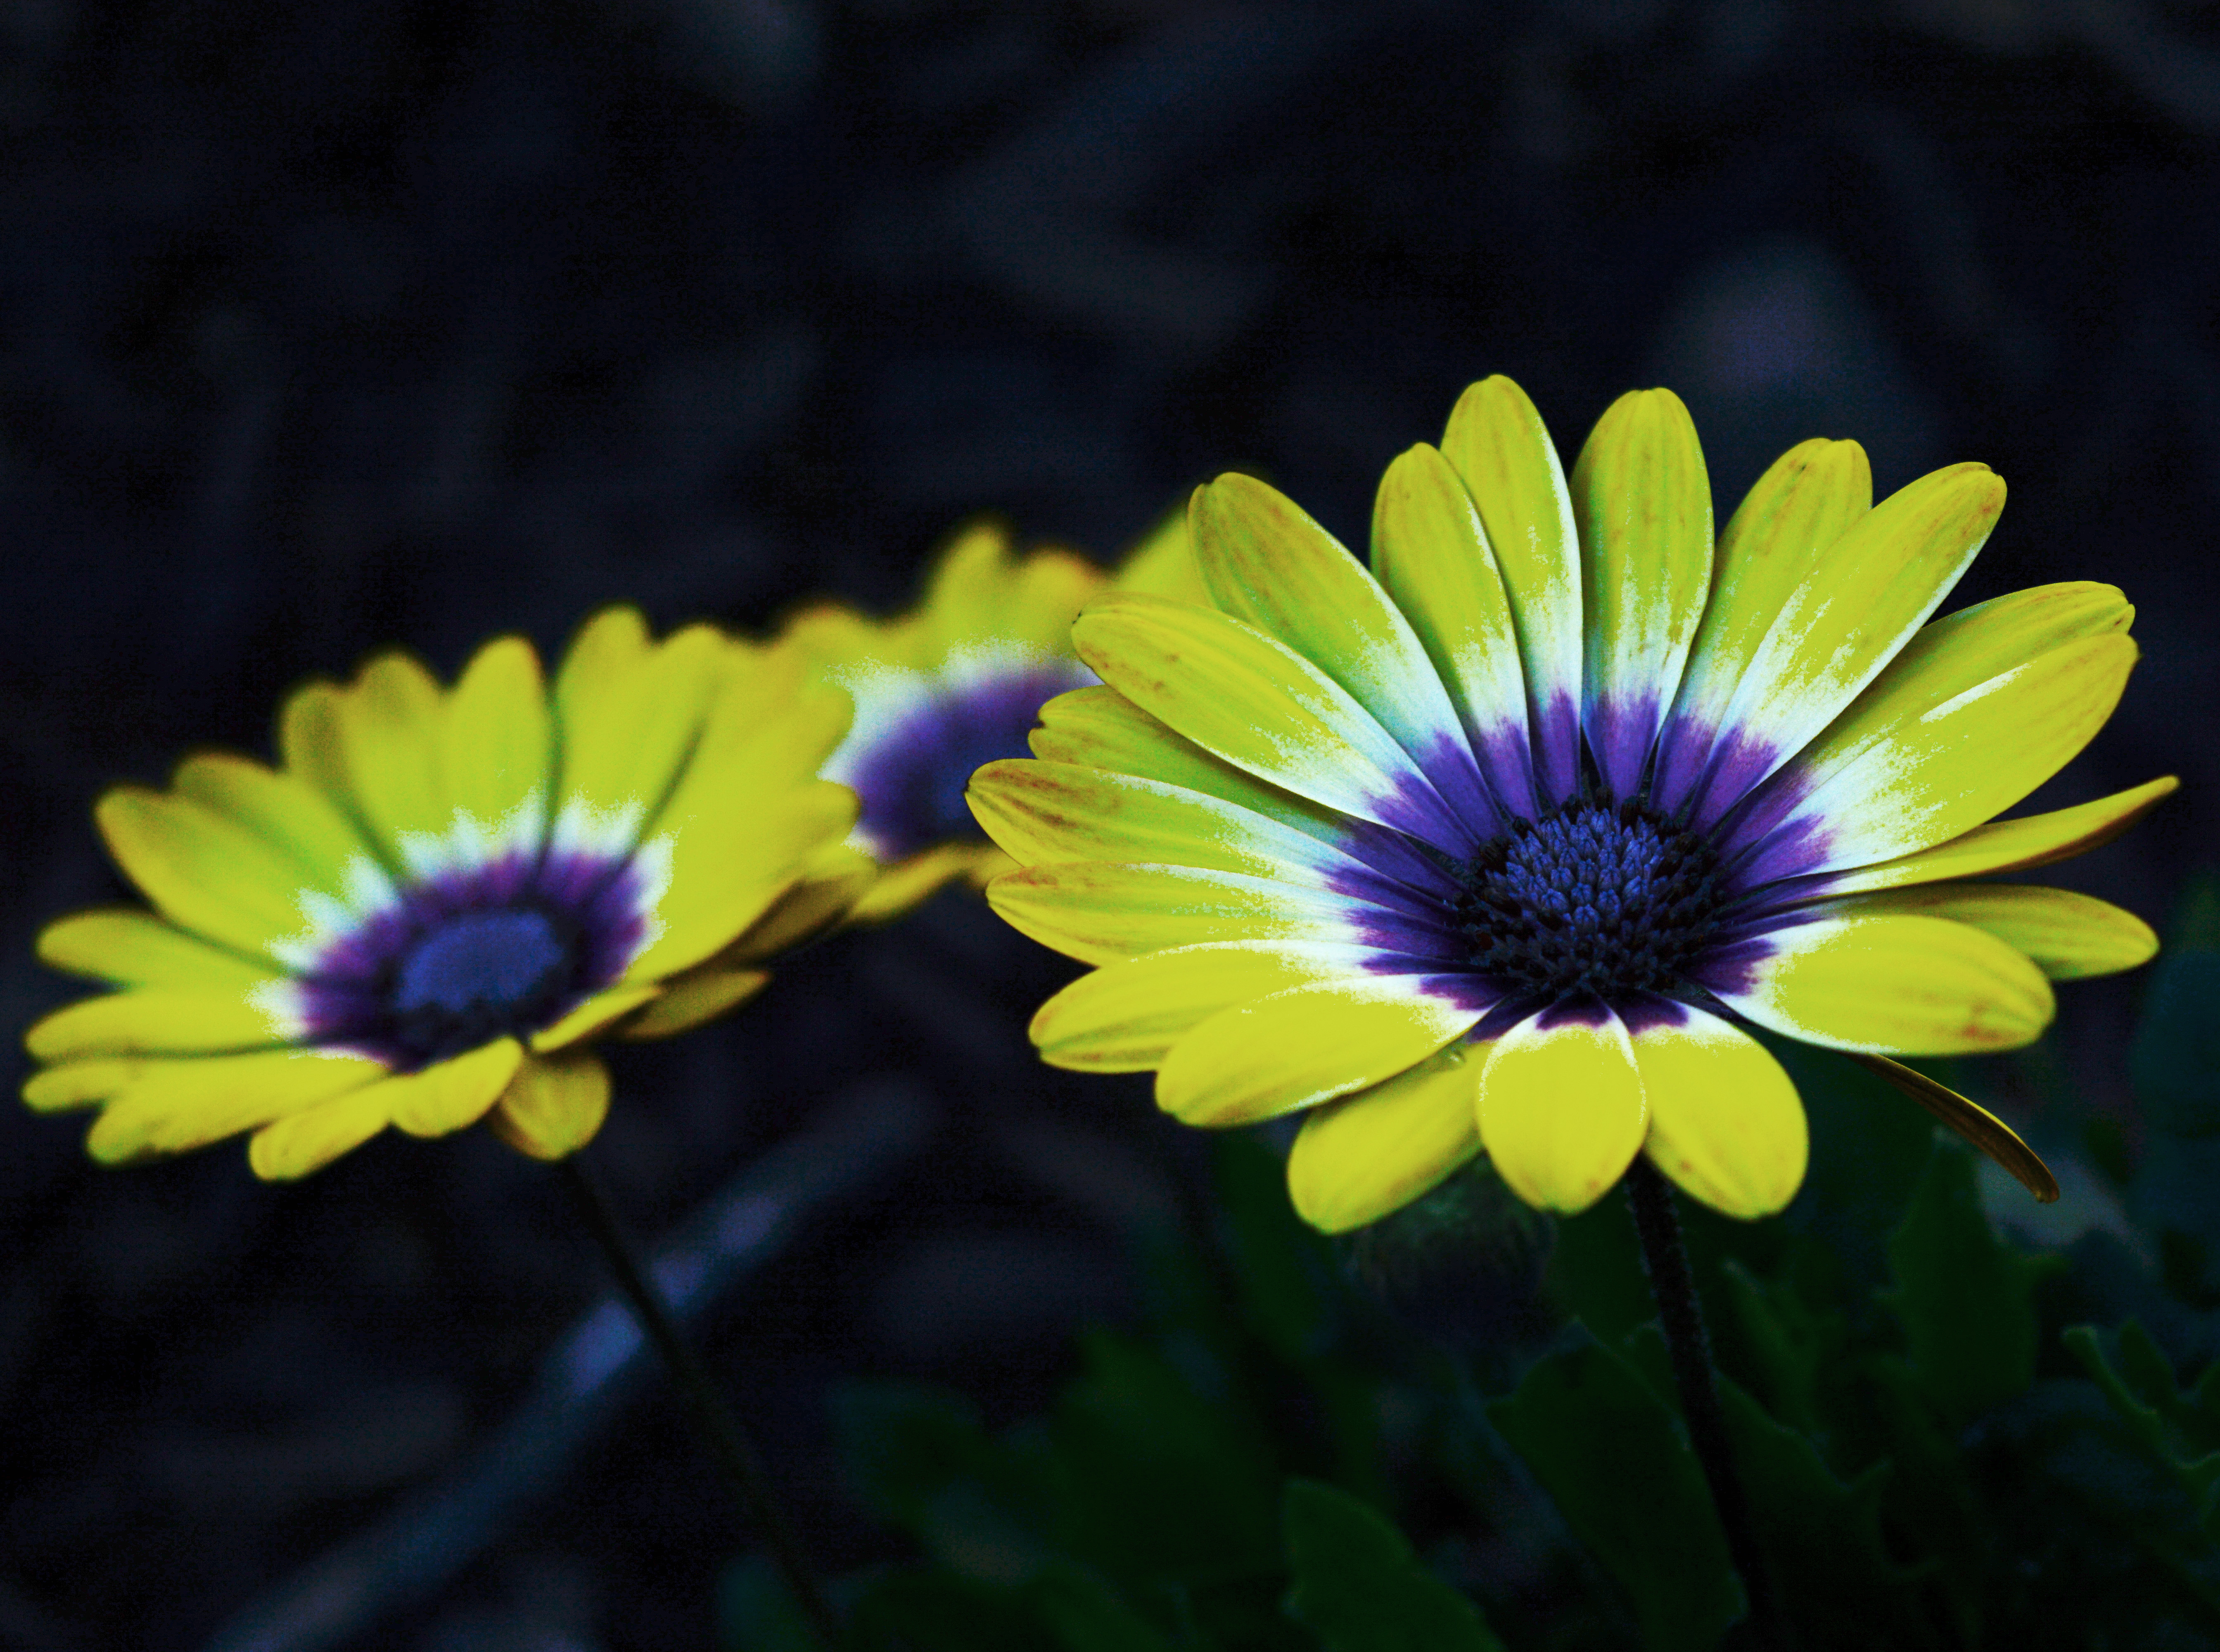
nature, blossom, blur, growth, plant, sun, photography, flower, petal, bloom, summer, daisy, pollen, green, colourful, color, macro, botany, blooming, colorful, yellow, garden, flora, botanical, plants, wildflower, flowers, close up, leaves, outdoors, colour, gardening, petals, bright, beautiful, delicate, chamomile, macro photography, flowering plant, daisy family, oxeye daisy, annual plant, plant stem, land plant